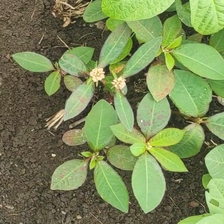
Weed species: Moti_dudhi(Euphorbia_geneculata_L)